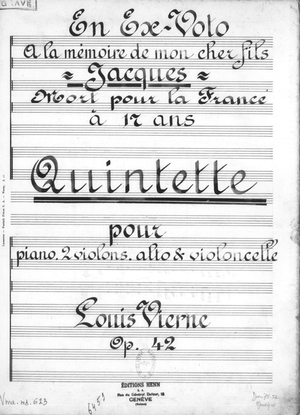
Louis Vierne - Quintette pour piano et cordes, manuscrit de la page de titre
Louis Vierne, né à Poitiers le 8 octobre 1870, mort à Paris le 2 juin 1937, est un musicien compositeur français, organiste titulaire du grand orgue de la cathédrale Notre-Dame de Paris. Figure incontournable de l’école d’orgue française au XXᵉ siècle, Louis Vierne a mené une carrière de compositeur, professeur et d’organiste interprète et improvisateur.
Le Quintette pour piano et cordes, op. 42, est une œuvre de Louis Vierne en trois mouvements pour piano et quatuor à cordes.